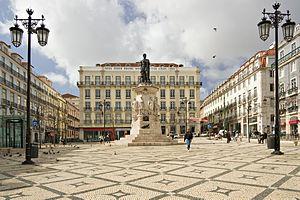
La place Luis de Camoens, à Lisbonne, au Portugal. Italiano: Piazza Luis de Camoens a Lisbona, Portogallo Português: Praça Luís de Camões, Lisboa, Portugal.
Lisbonne est la capitale et la plus grande ville du Portugal. Considérée comme une « ville mondiale » selon le classement 2010 du Réseau d’étude sur la mondialisation et les villes mondiales comme Taipei, Miami, Varsovie ou Munich, Lisbonne est également le chef-lieu du district de Lisbonne, du Grand Lisbonne et de la zone métropolitaine de Lisbonne. Ses habitants sont habituellement appelés Lisboètes, mais on rencontre aussi les termes Lisbonnin et Lisbonnais.